Napoleonic Wars

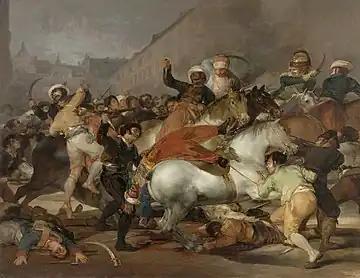
"The Second of May 1808: The Charge of the Mamelukes", by Francisco de Goya (1814)

Britain gathered allies to form the Third Coalition against The French Empire after Napoleon was self-proclaimed as emperor. In response, Napoleon seriously considered an invasion of Great Britain, massing 180,000 troops at Boulogne. Before he could invade, he needed to achieve naval superiority—or at least to pull the British fleet away from the English Channel. A complex plan to distract the British by threatening their possessions in the West Indies failed when a Franco-Spanish fleet under Admiral Villeneuve turned back after an indecisive action off Cape Finisterre on 22 July 1805. The Royal Navy blockaded Villeneuve in Cádiz until he left for Naples on 19 October; the British squadron caught and overwhelmingly defeated a Franco-Spanish fleet in the Battle of Trafalgar on 21 October (the British commander, Lord Nelson, died in the battle). Napoleon never again had the opportunity to challenge the British at sea, nor to threaten an invasion. He again turned his attention to the enemies on the Continent.